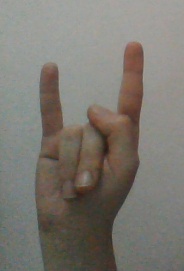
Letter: la